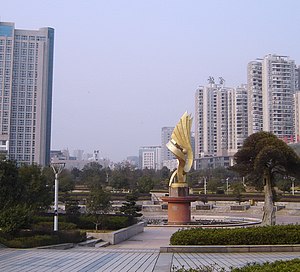
Xiangtan
Jin Yuan Square
Xiangtan er en by på præfekturniveau ved floden Xiangjiang i provinsen Hunan i det sydlige Kina.